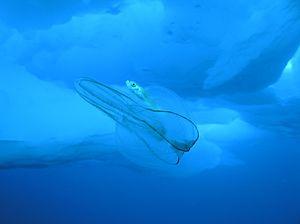
Mertensia ovum est une espèce de cténophores de la famille des Mertensiidae, seul représentant du genre Mertensia.